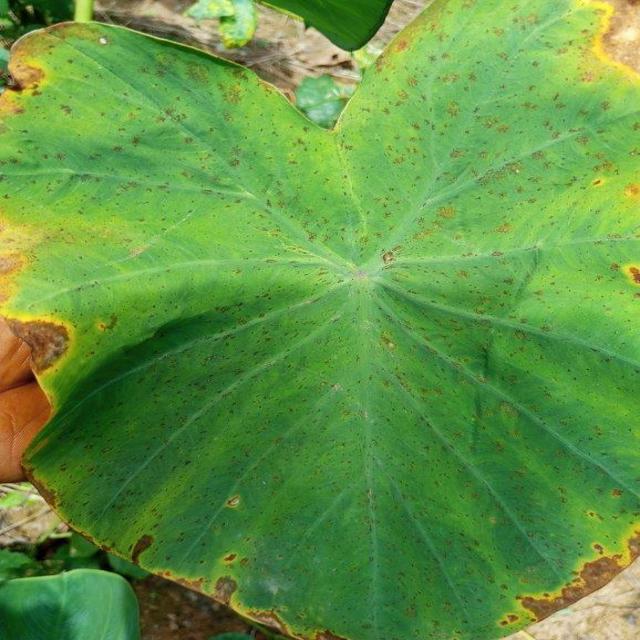
Label: Mid_Blight